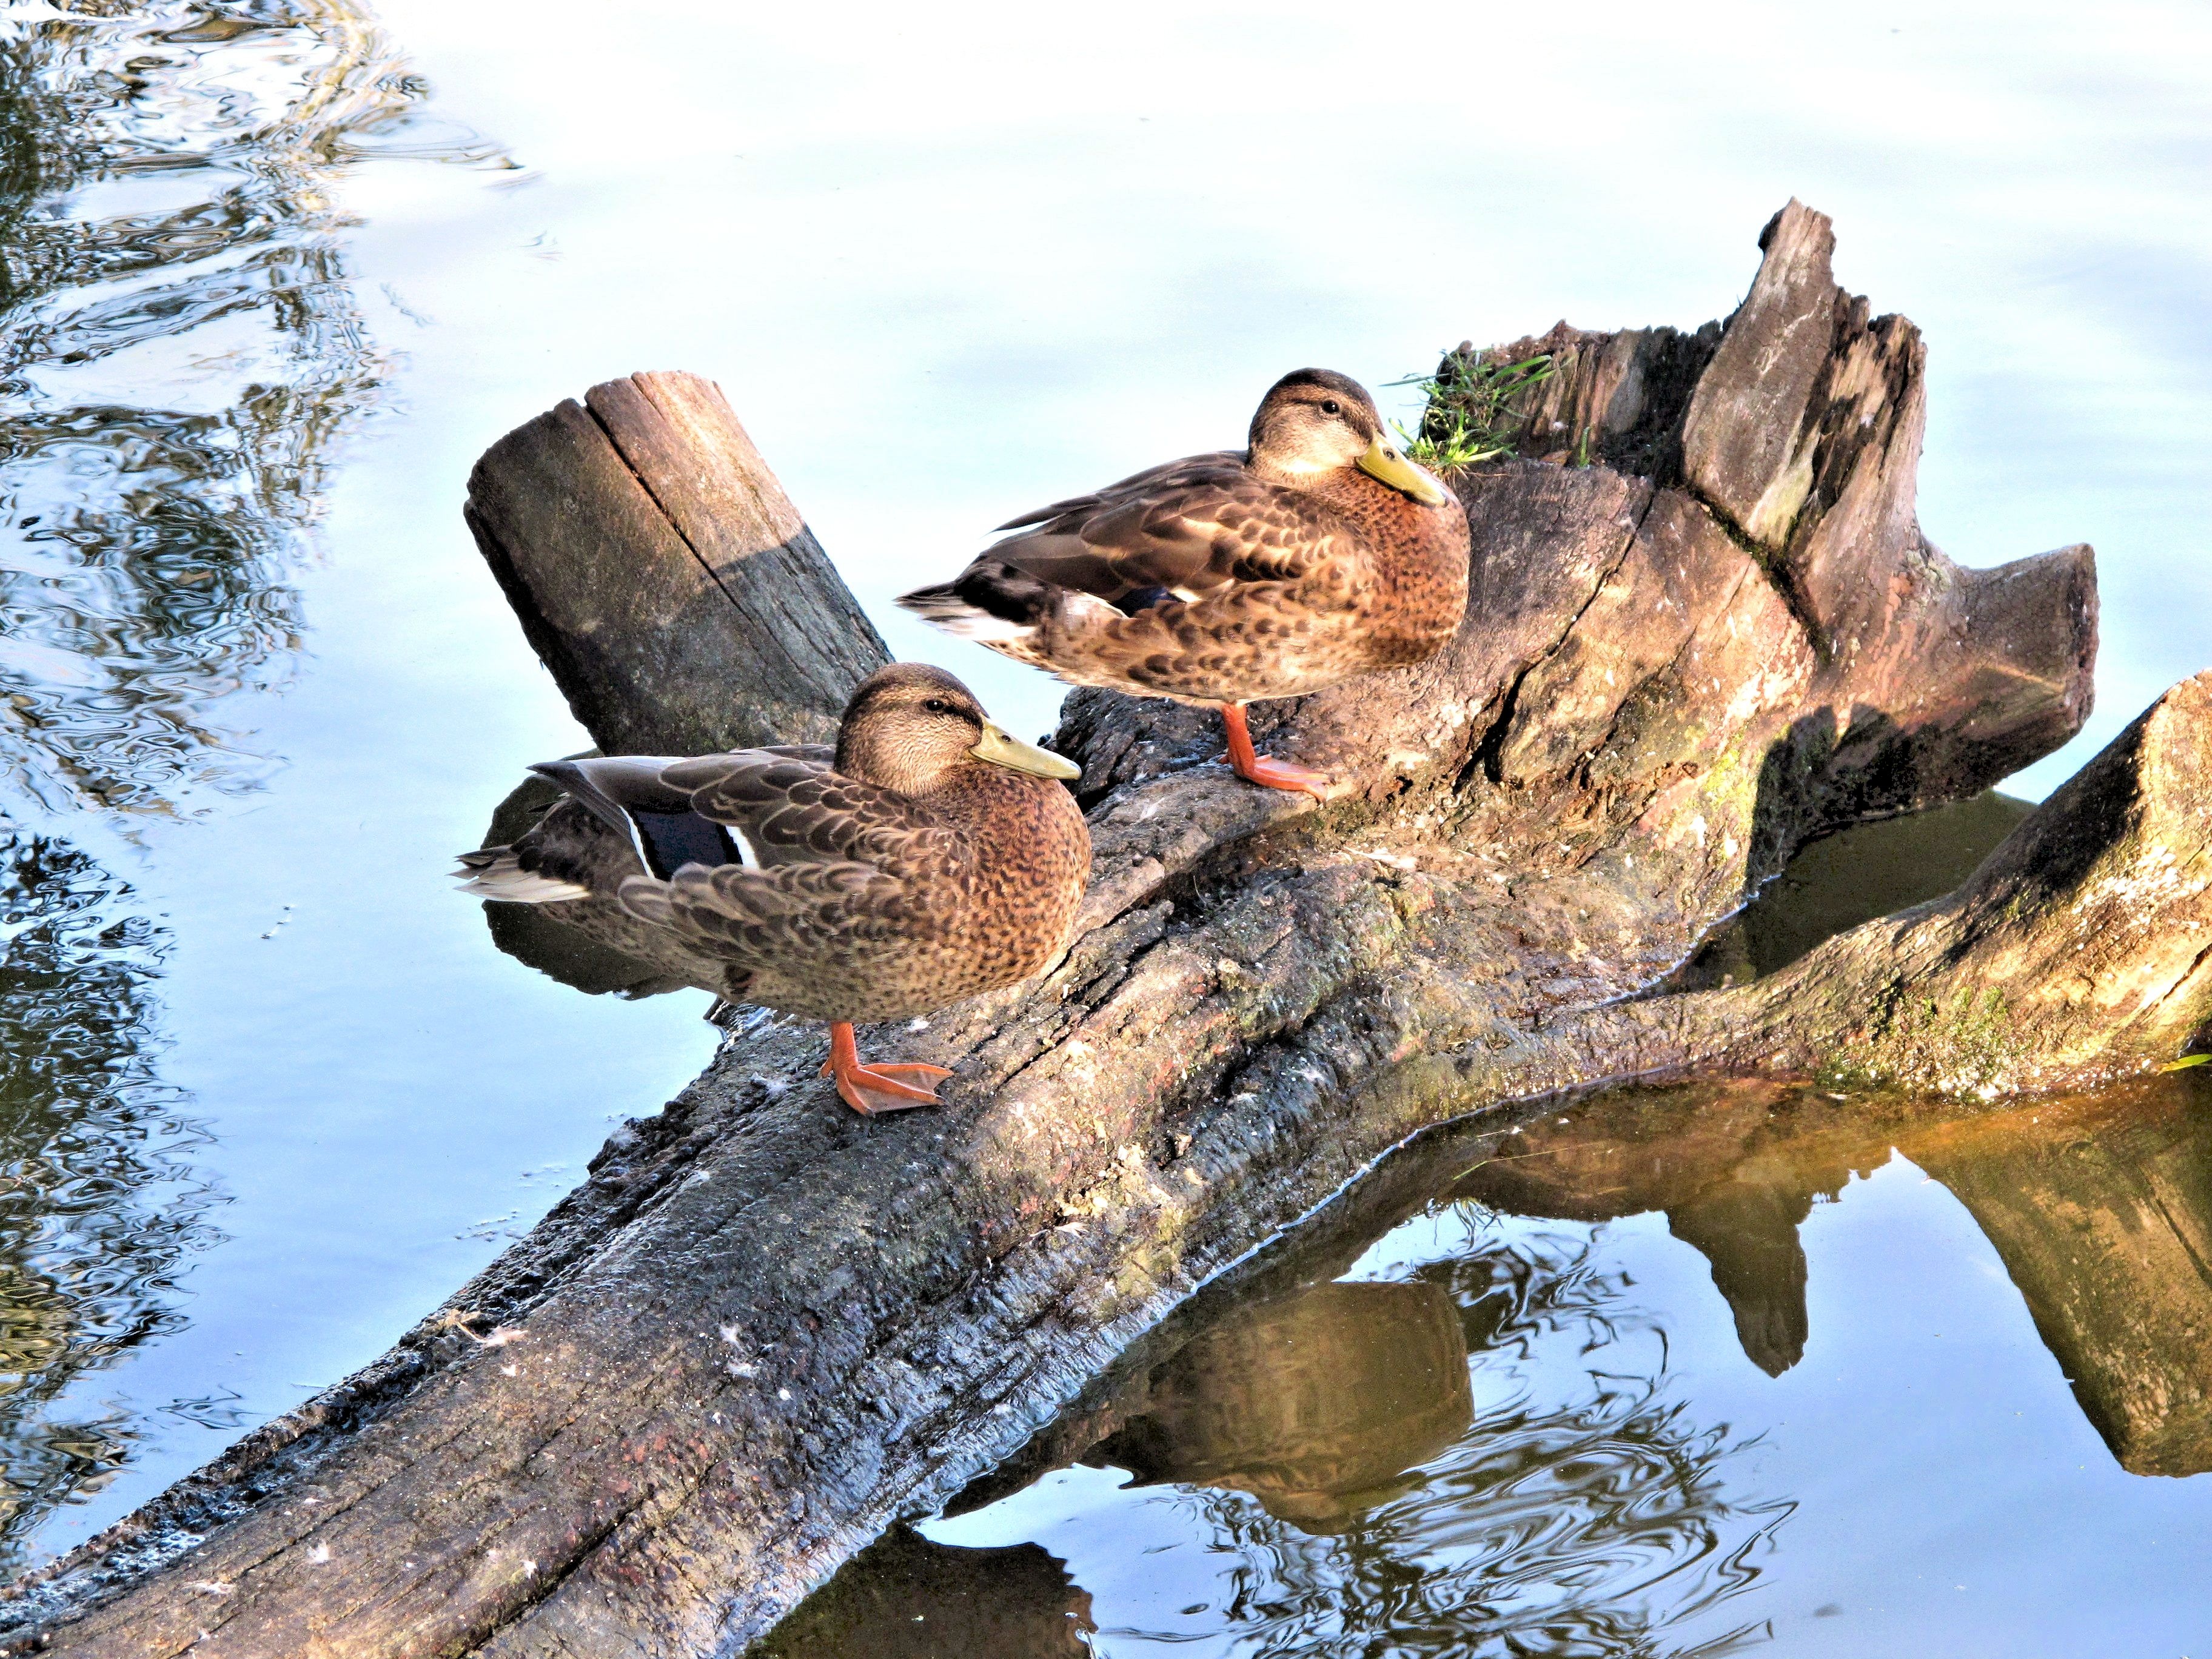
tree, winter, river, wildlife, tree trunk, sculpture, canada, animals, ducks, mallard, perched, woody plant